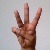
The image shows a hand gesture representing the letter 'W' in Indian Sign Language.